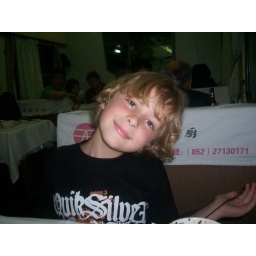
Dominic doesn't know what to make of the resteraunt car on a train in China 2006